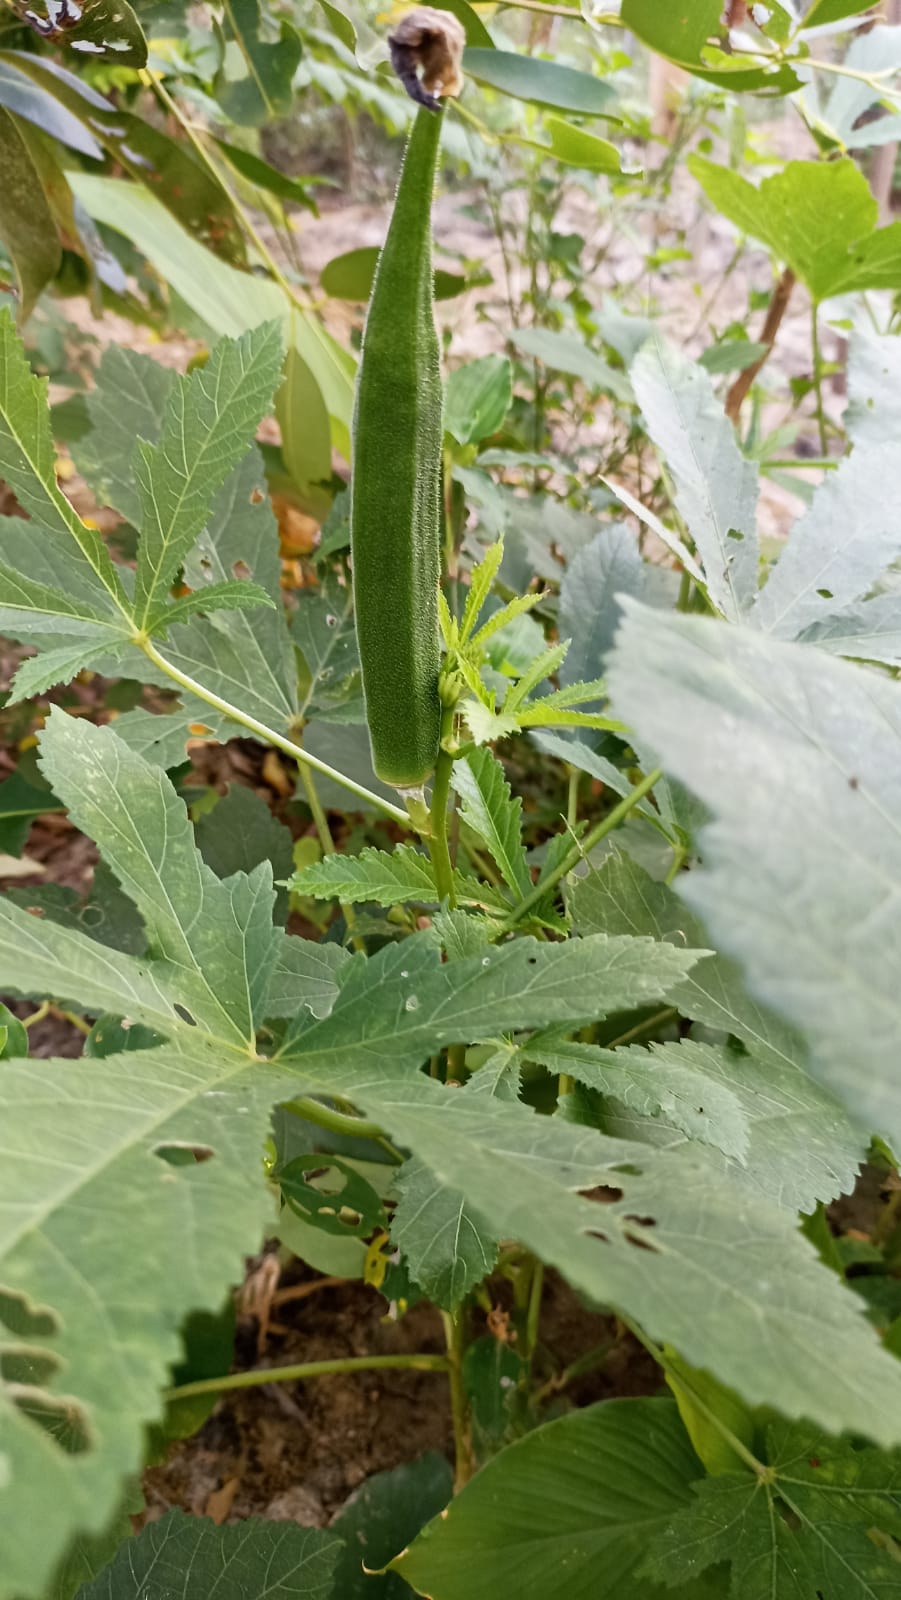
Label: Mature